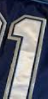
Number: 1